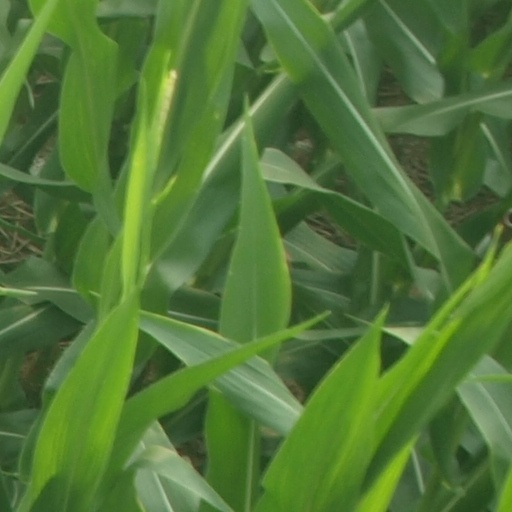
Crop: maize; corn